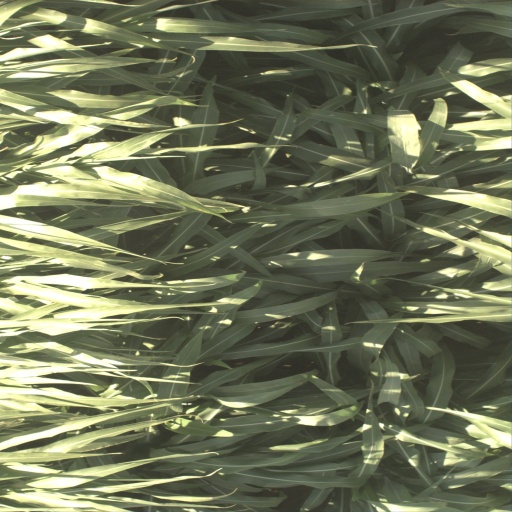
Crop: sorghum